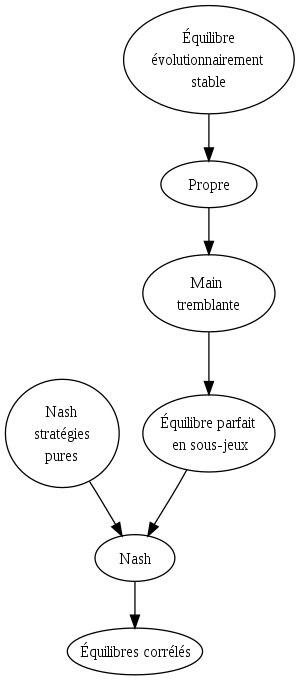
En théorie des jeux, on appelle concept de solution, ou type de solution, un ensemble de conditions que doivent vérifier les combinaisons de stratégies choisies par les joueurs pour qu'elles soient considérées comme des « solutions » du jeu. Ainsi le concept de solution « équilibre de Nash » impose pour condition que la stratégie de chaque joueur maximise son gain, les autres stratégies formant l'équilibre étant données. Un autre concept de solution est celui du « cœur » qui impose comme condition à une combinaison de stratégies d'être telle qu'il n'existe pas d'autre combinaison de stratégies dans laquelle certains joueurs pourraient augmenter leurs gains en quittant la coalition à laquelle ils appartiennent pour en former de nouvelles.